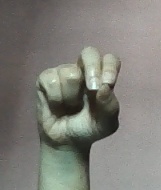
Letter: gaaf